Geneseo, New York

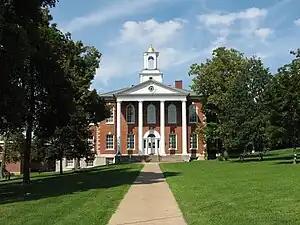
The Livingston County Courthouse and offices are at the end of Main Street.

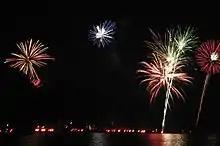
Conesus Lake during the 2006 "Ring of Fire"

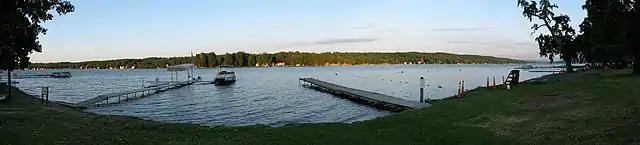
Part of the east side of Conesus Lake as seen from Geneseo's Long Point Park

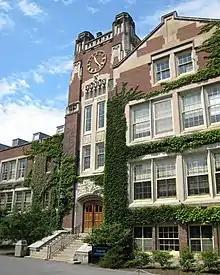
Sturges Hall is SUNY Geneseo's landmark building.

The valley of the Genesee River is wide and fertile, with some of the best agricultural land in New York, but it was very prone to flooding, and Geneseo suffered several bad floods until the United States Army Corps of Engineers' construction of the Mount Morris Dam upstream of the community in the 1950s. Agriculture is now a large contributor to Geneseo's economy. Geneseo is also used by many as a bedroom community for jobs in Rochester, to the north. The village of Geneseo is governed by a mayor and four trustees.